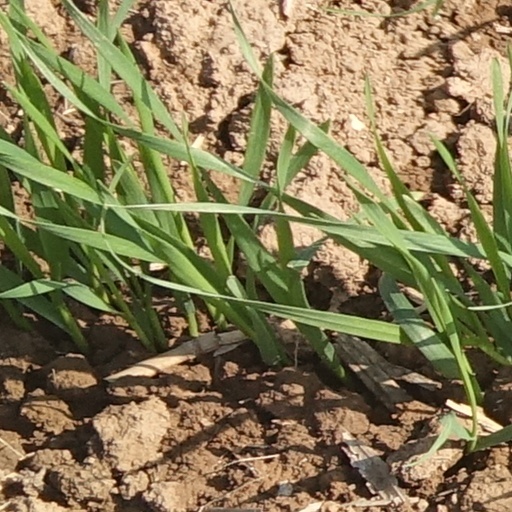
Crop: wheat